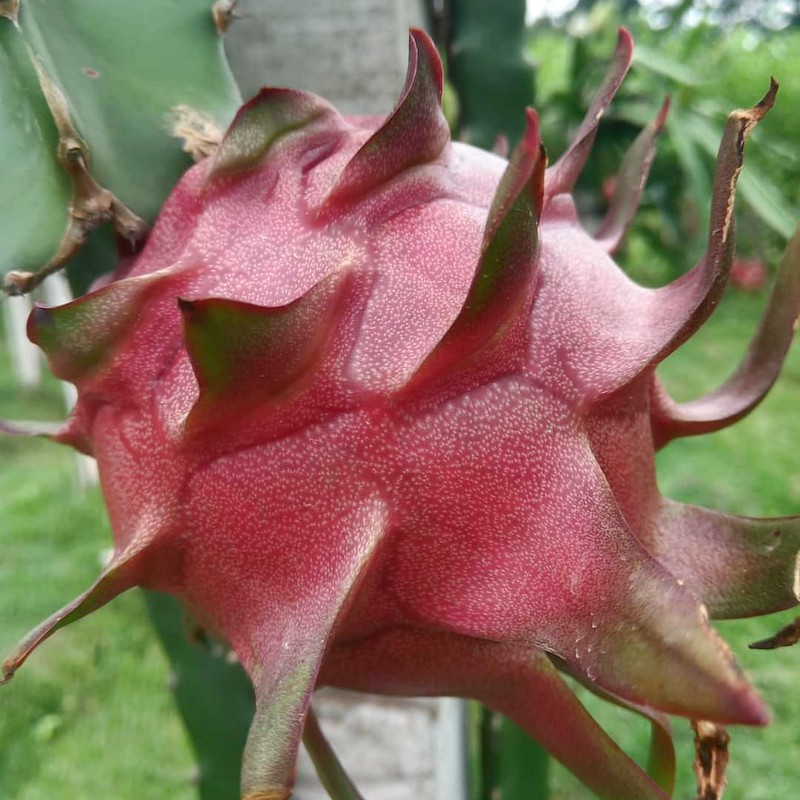
Label: Fresh Dragon Fruit